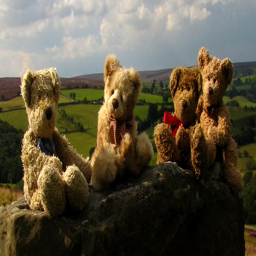
Four teddy bears are posed on a rock.
Four teddy bears from font sitting on ledge with patchwork grass of countryside behind them, and blue sky with clouds.
four teddy bears sitting on a rock hills fields and trees
some teddy bears sitting on some rocks
Collection of stuffed toy bears sit on rock in outdoor scene.